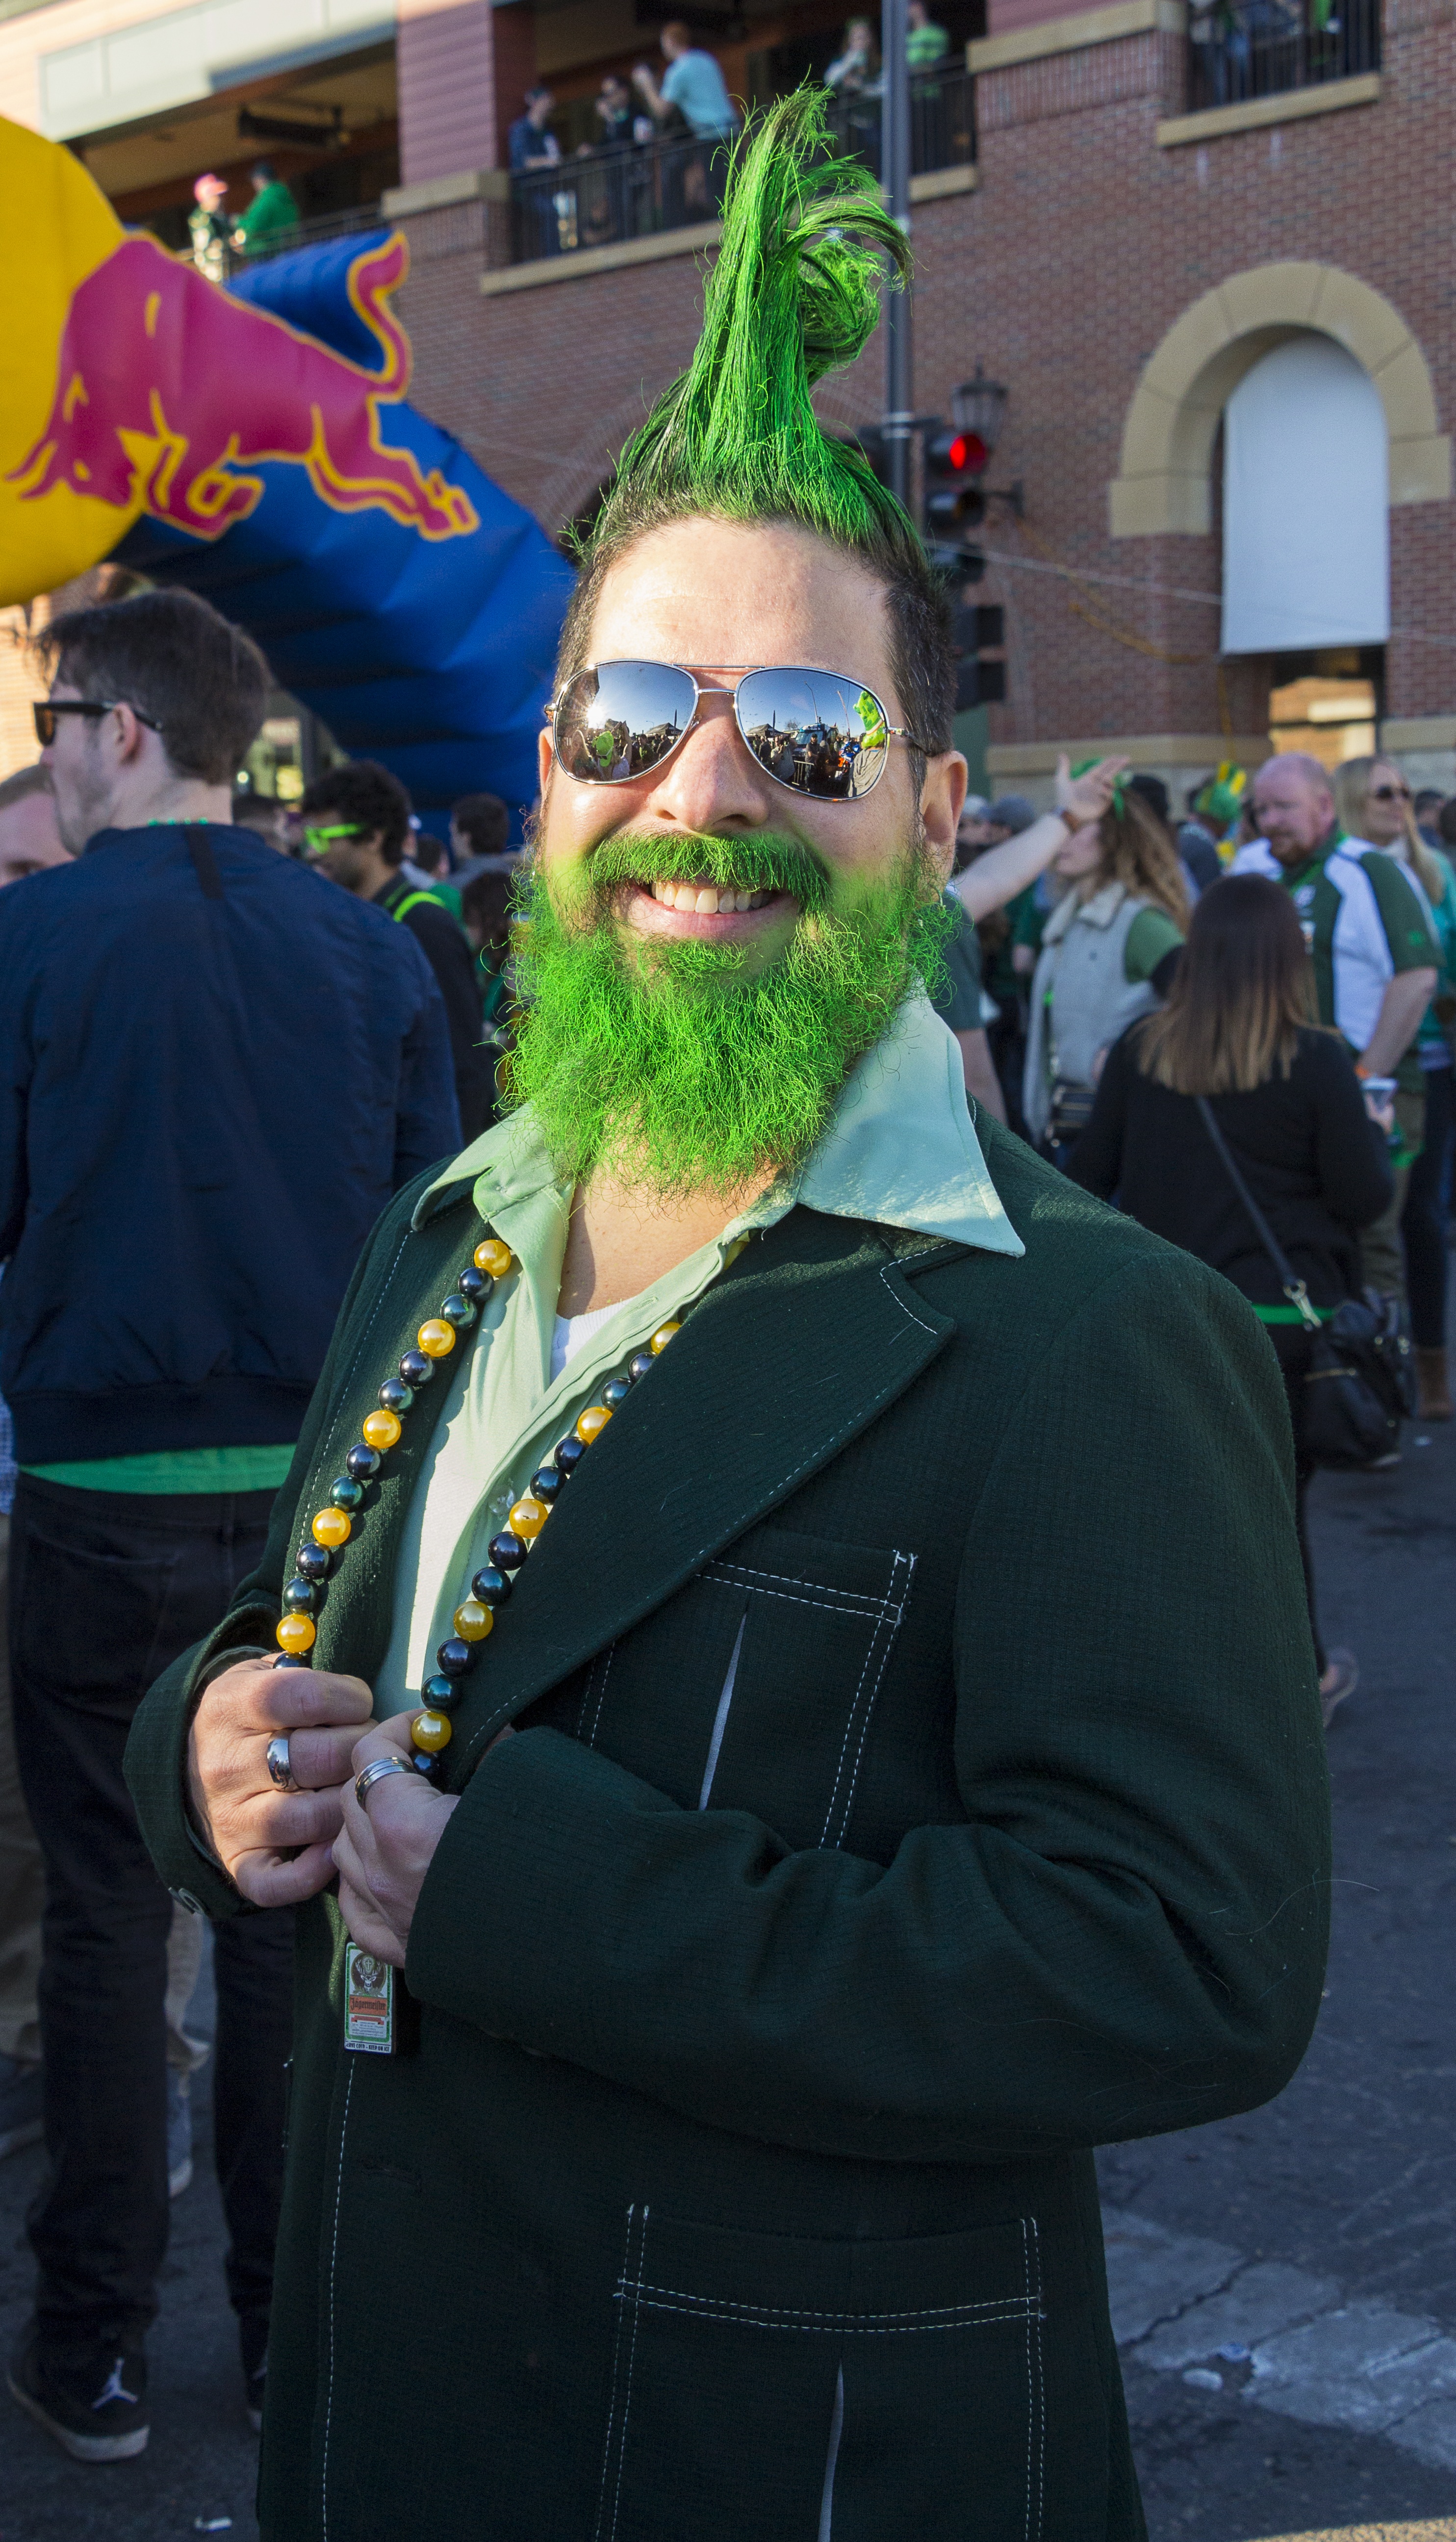
clothing, festival, event, costume, irish, leprechaun, st patrick's day, saint patrick's day, facial hair